Bernardo Arévalo

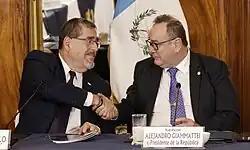

In 2015, Arévalo took part in the 2015 Guatemalan protests demanding the resignation of President Otto Pérez Molina. Shortly after the demonstrations, Arévalo was among a group of intellectuals who formed Semilla, a think tank that subsequently was developed into the political party Movimiento Semilla in 2017.